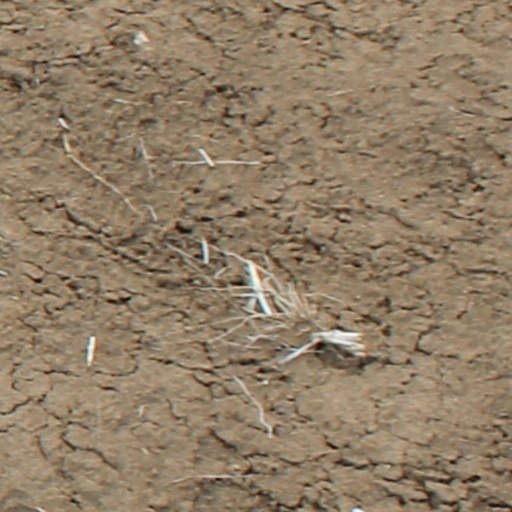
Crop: wheat